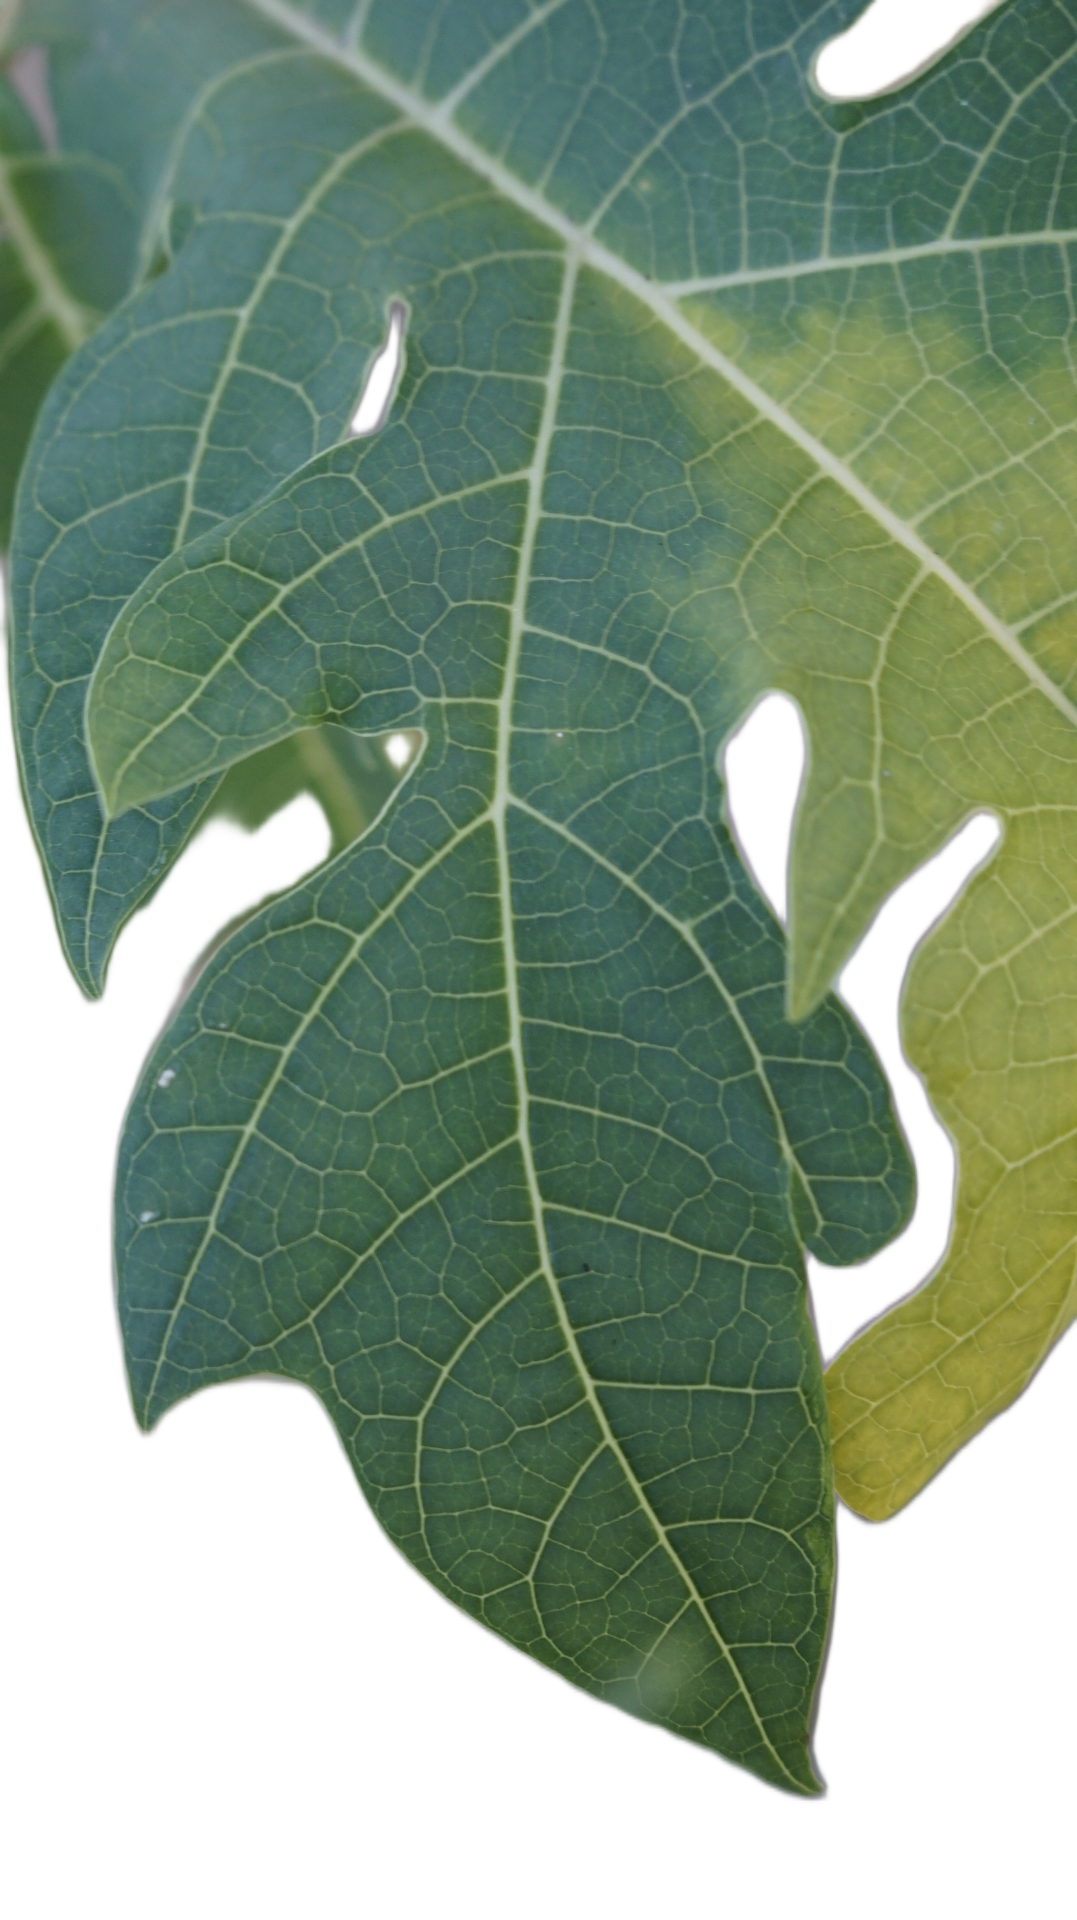
Crop: Papaya
Label: Healthy_leaf